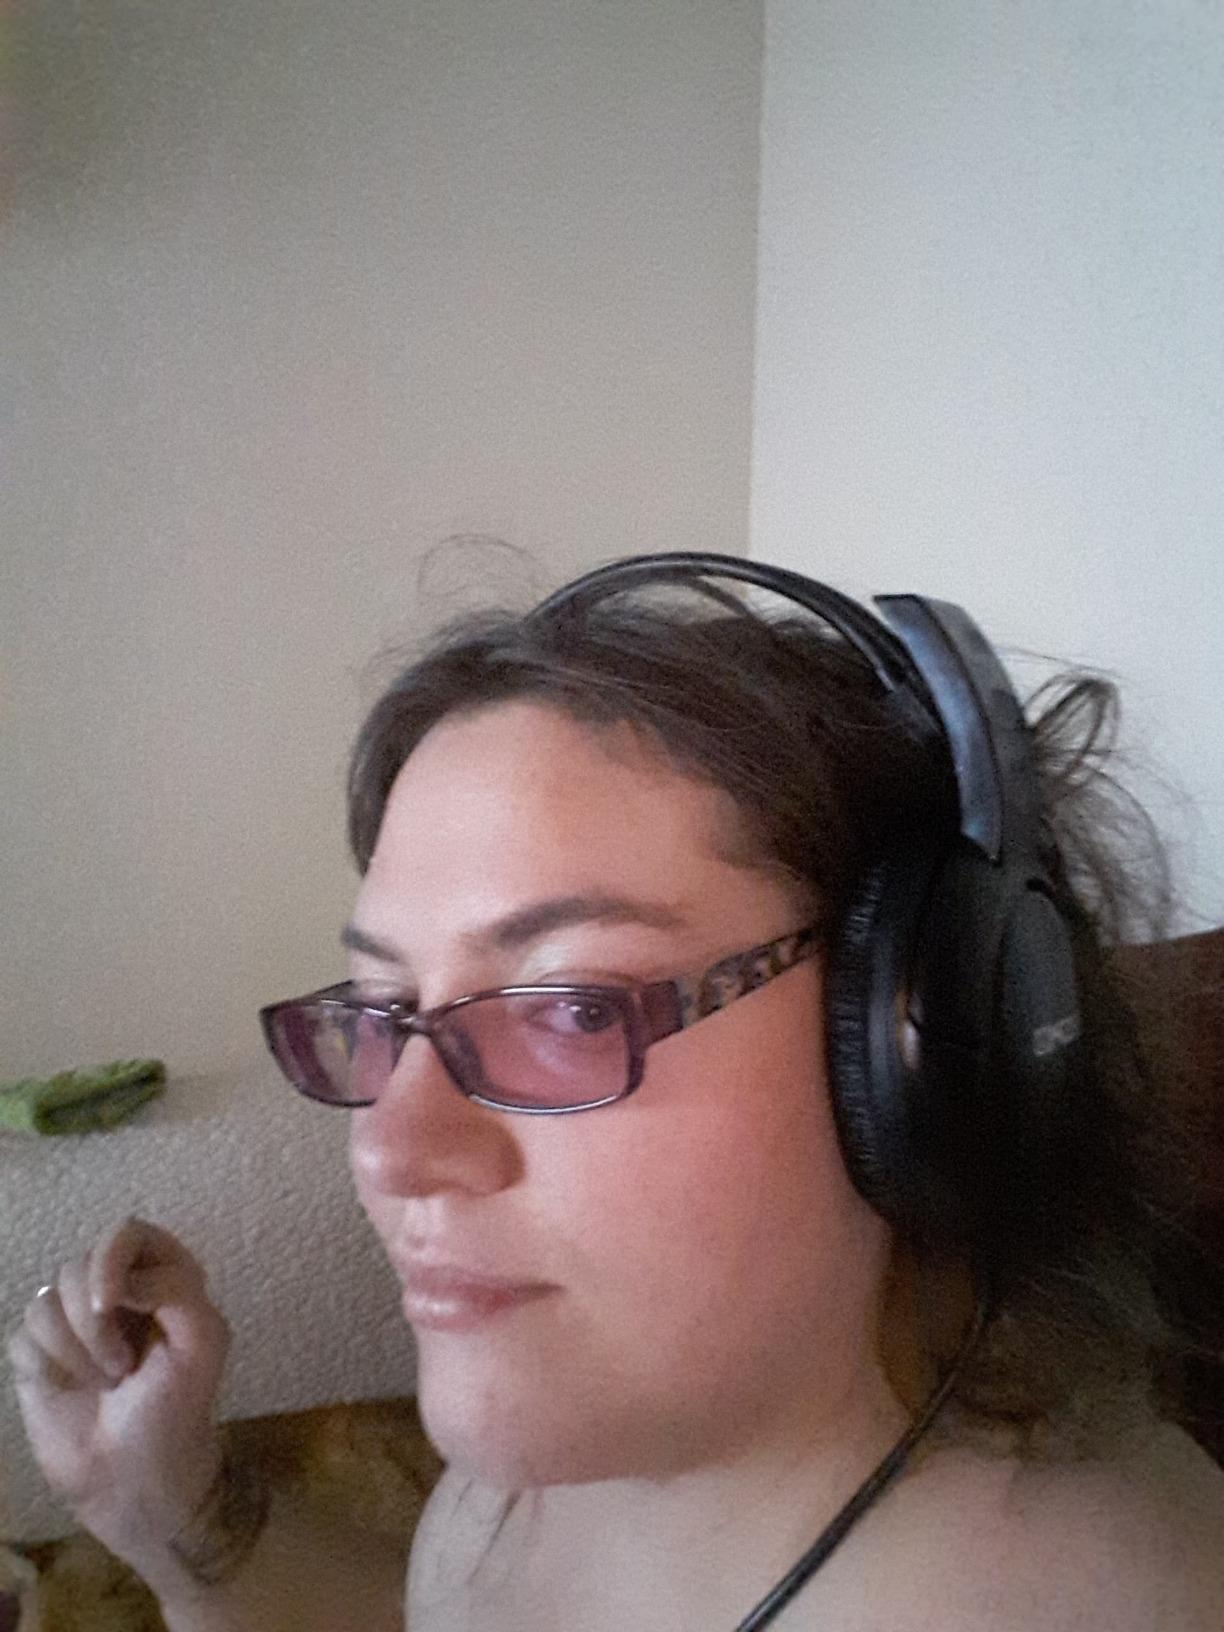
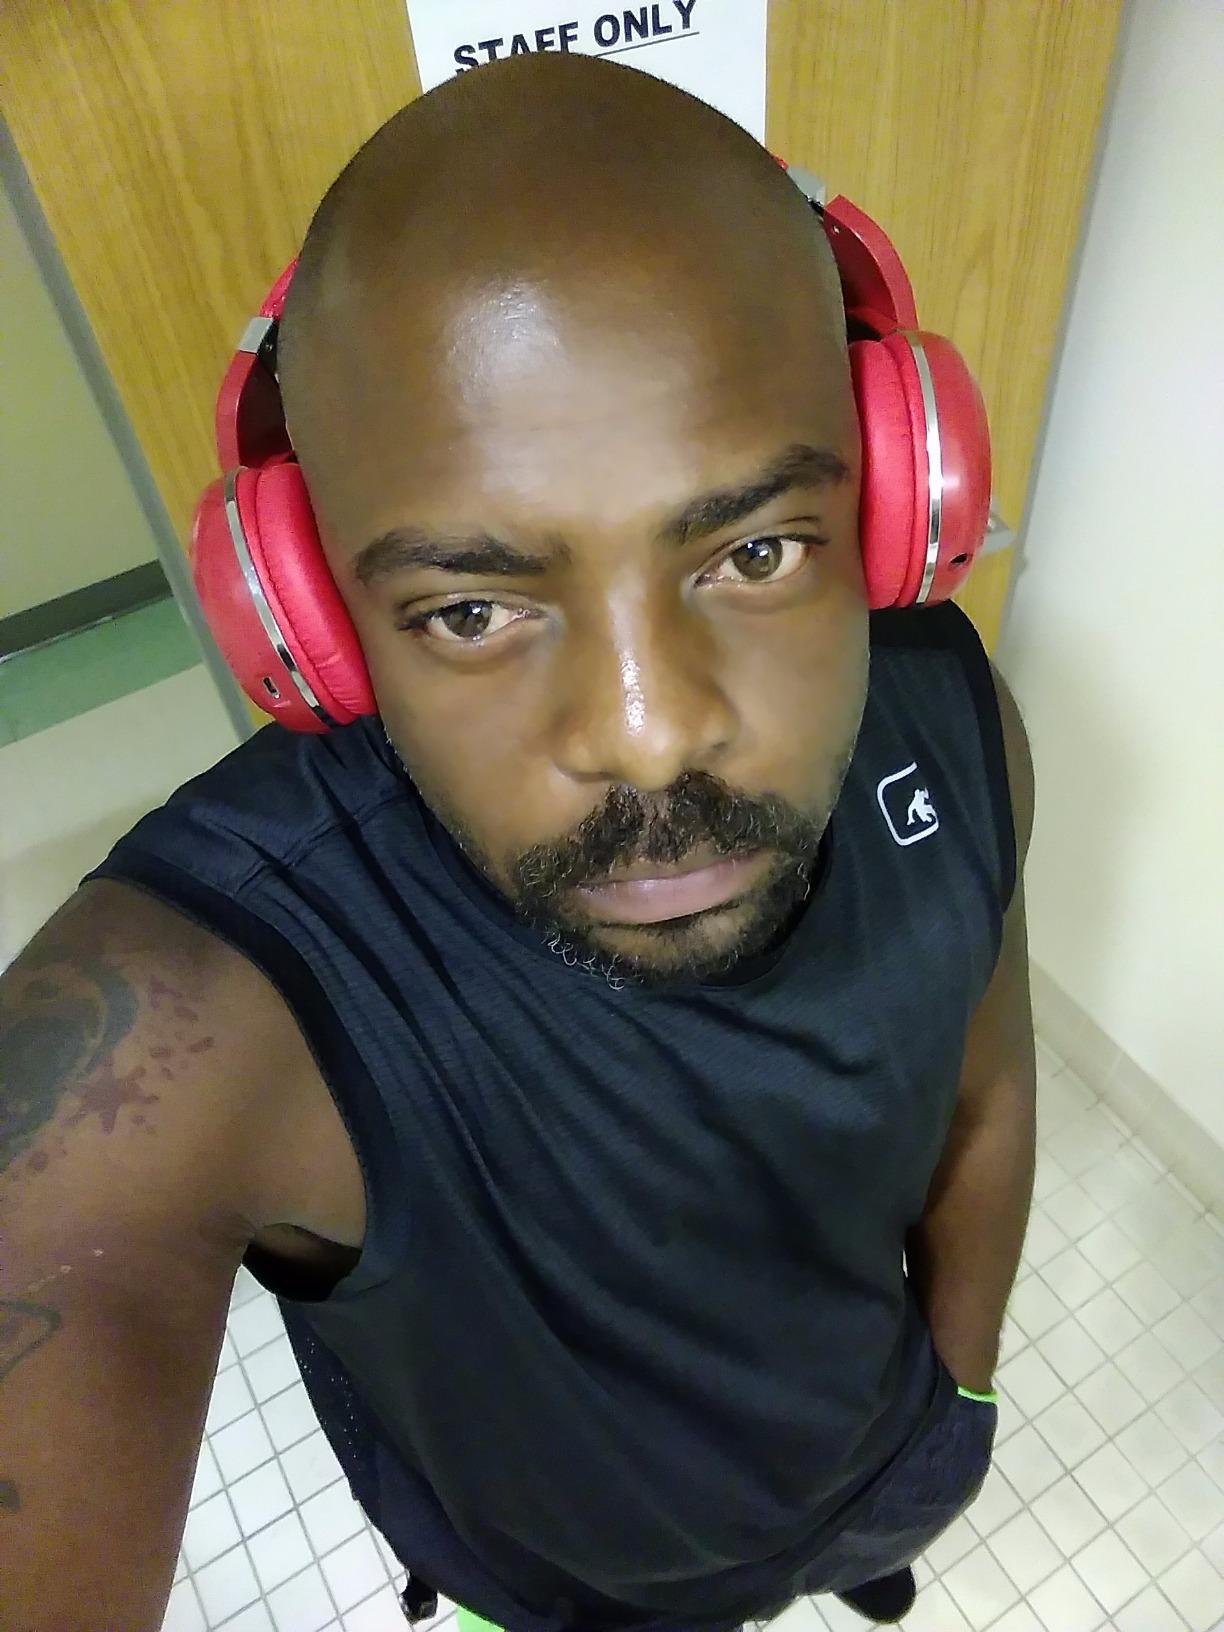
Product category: headphones
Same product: no